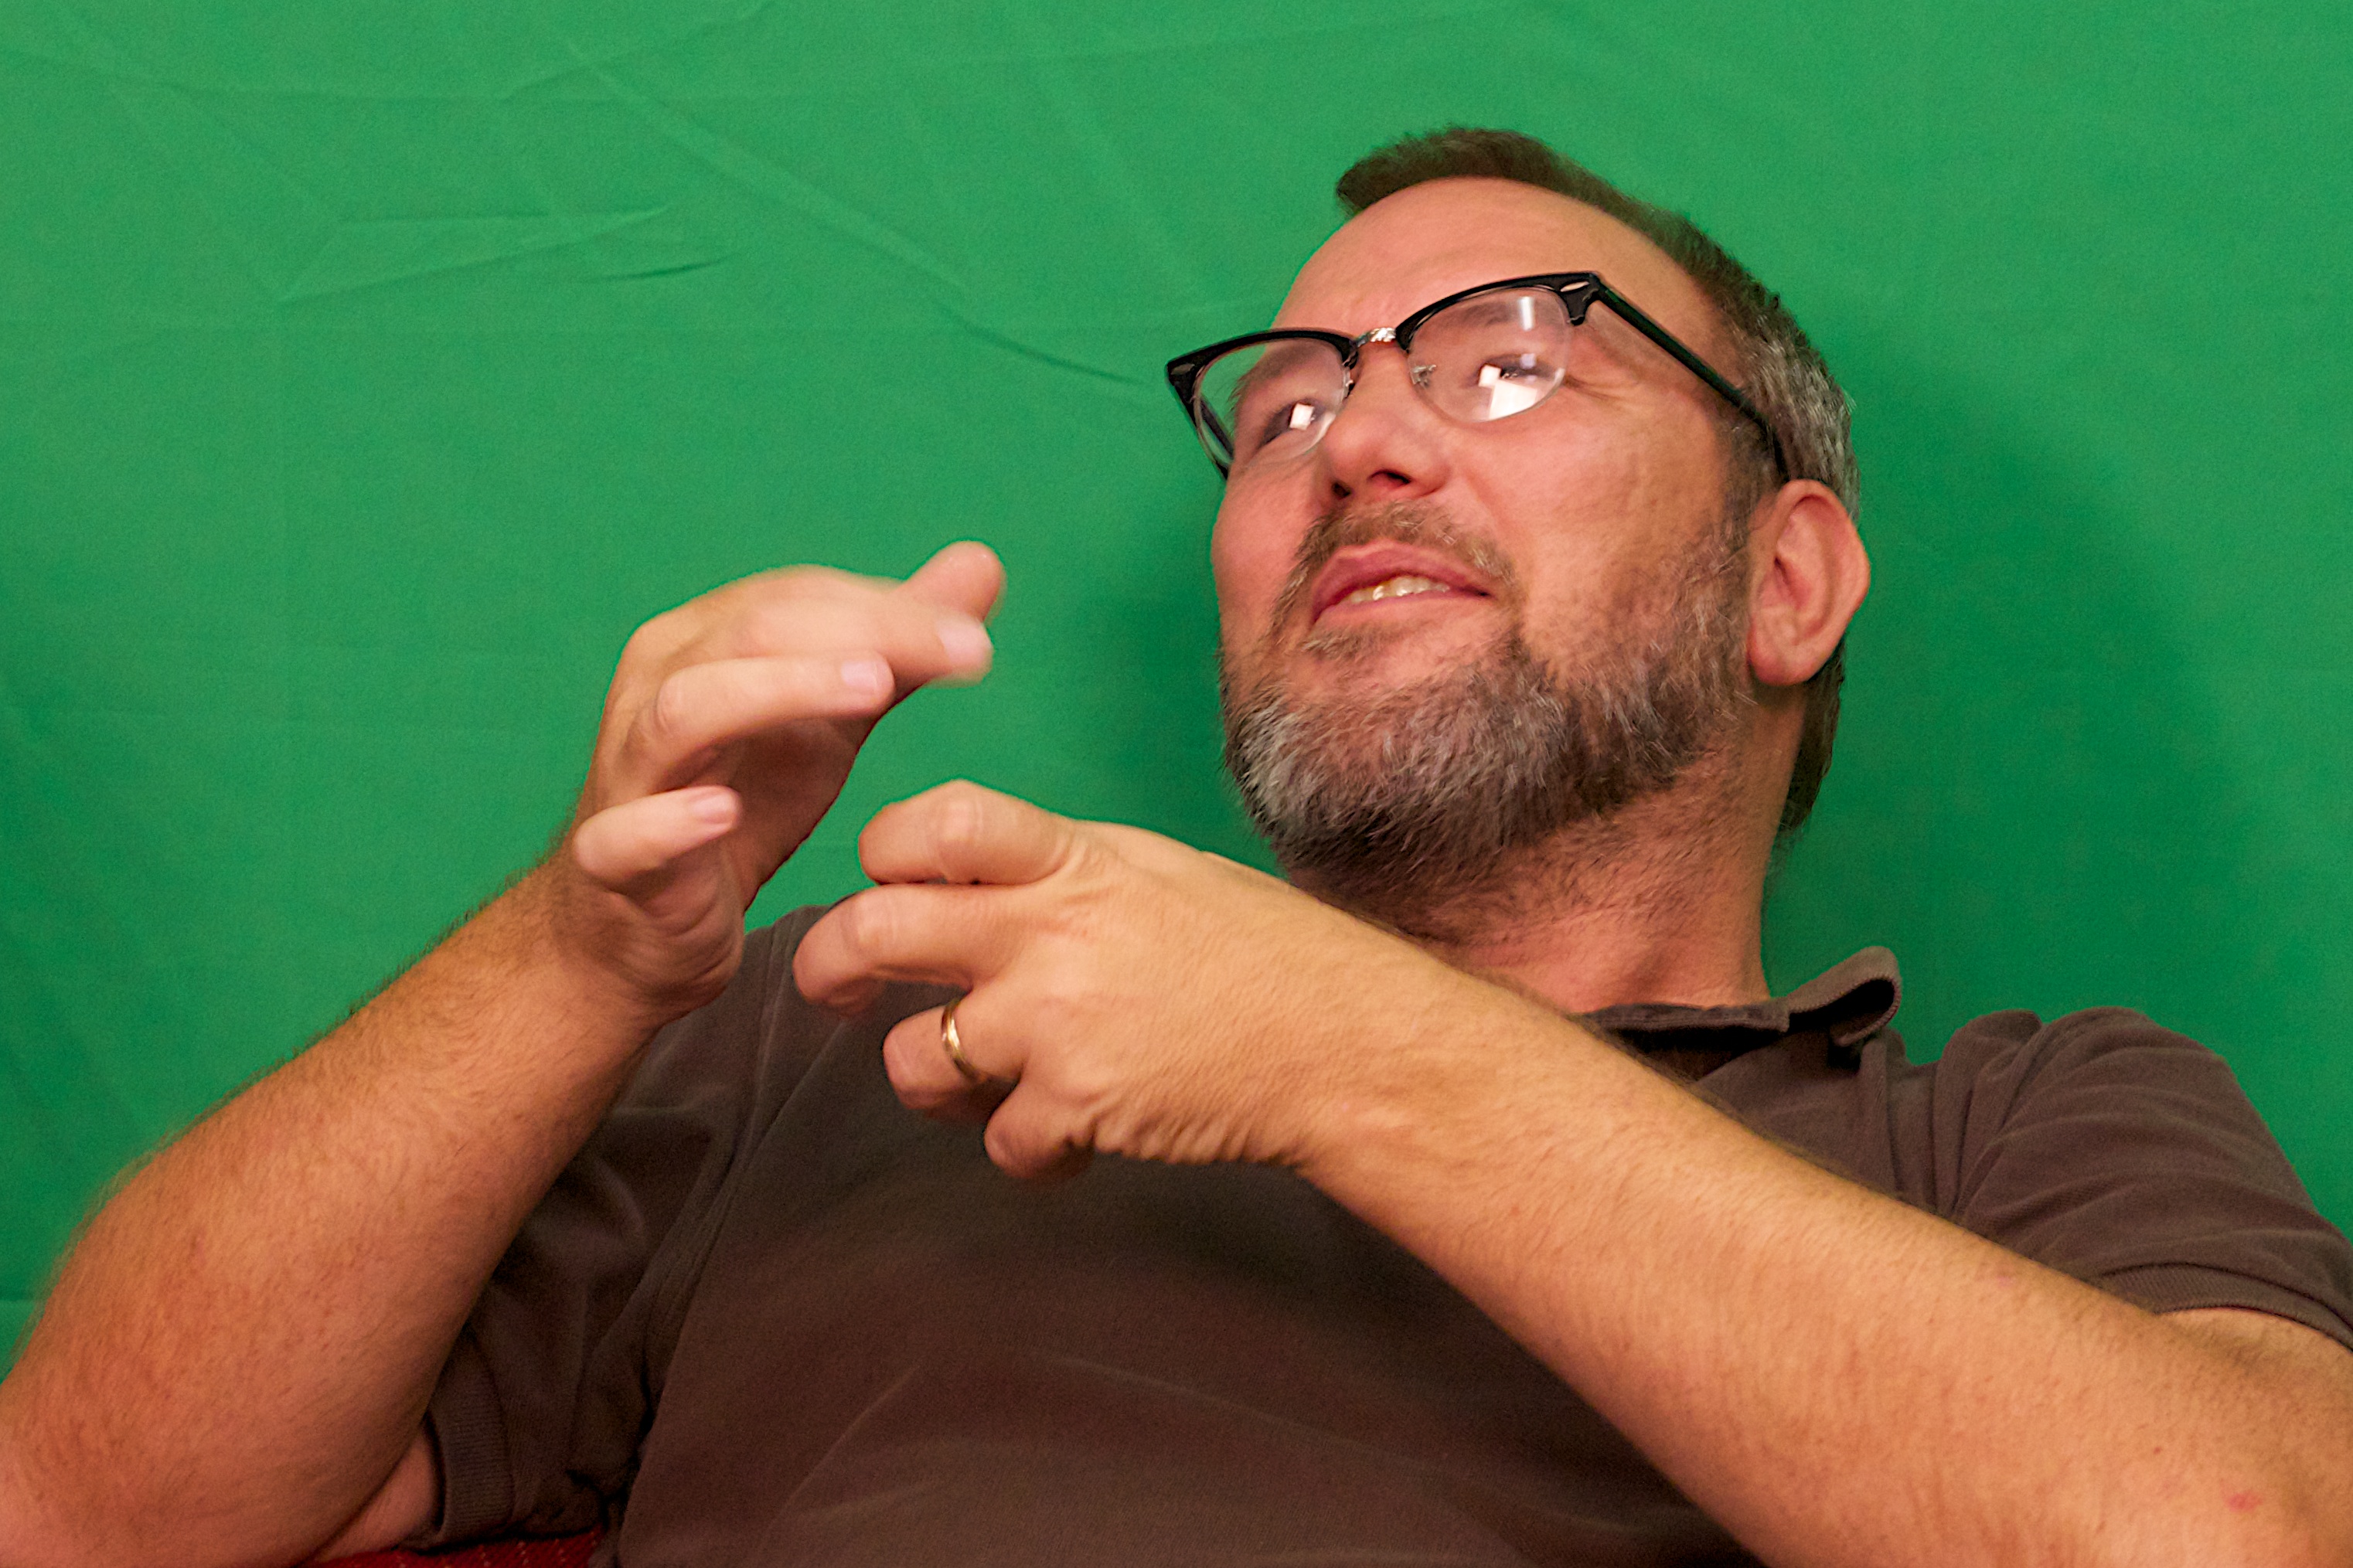
hand, man, person, hair, male, finger, beard, mouth, nose, glasses, head, moustache, odyssey, facial hair, human action